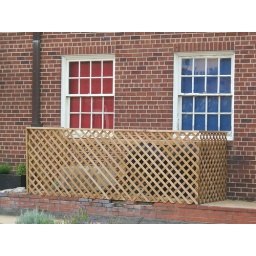
I'm very in tune with blue and red lately... you'll see.